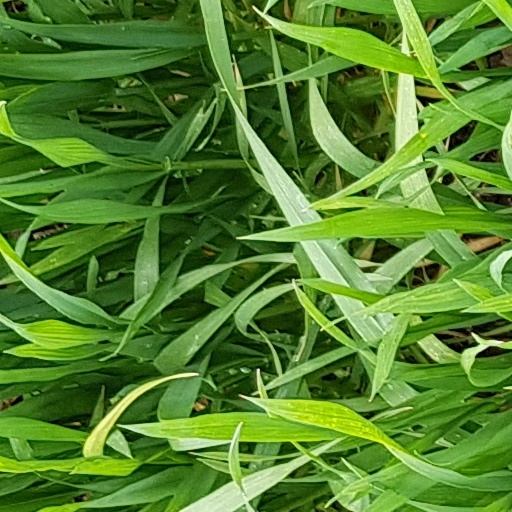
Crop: wheat